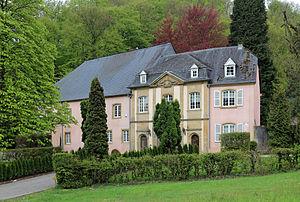
Lauterborn (commune d'Echternach, Grand Duché de Luxembourg)